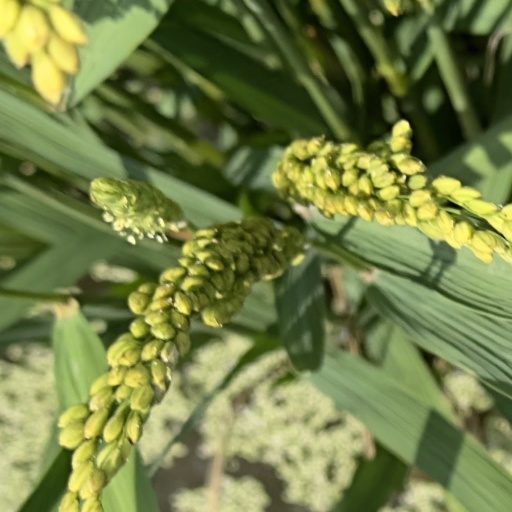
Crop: rice